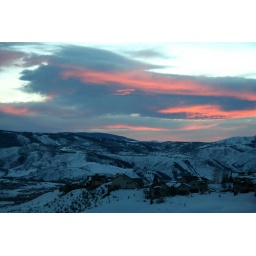
colorado rocky mountain high, i've seen it raining fire in the sky